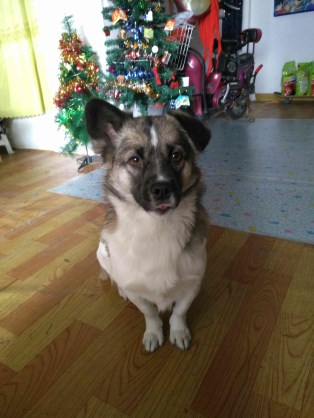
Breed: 3336-n000121-chinese_rural_dog